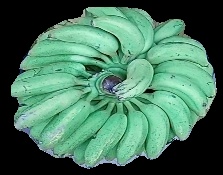
Variety: elakki-bale
Grade: grade1